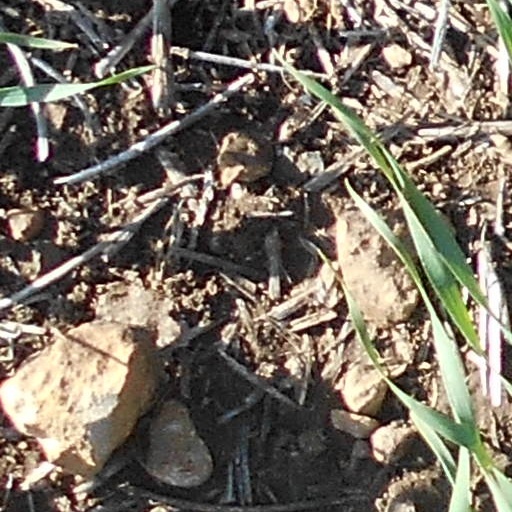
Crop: wheat